Bliss Street

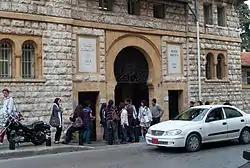
The entrance to AUB from Bliss Street, in Ras Beirut

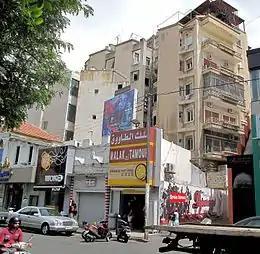
A view of businesses along Bliss St.

Bliss Street, or Rue Bliss, is one of the principal streets of the Hamra area, which is within the Ras Beirut District of Beirut in Lebanon.